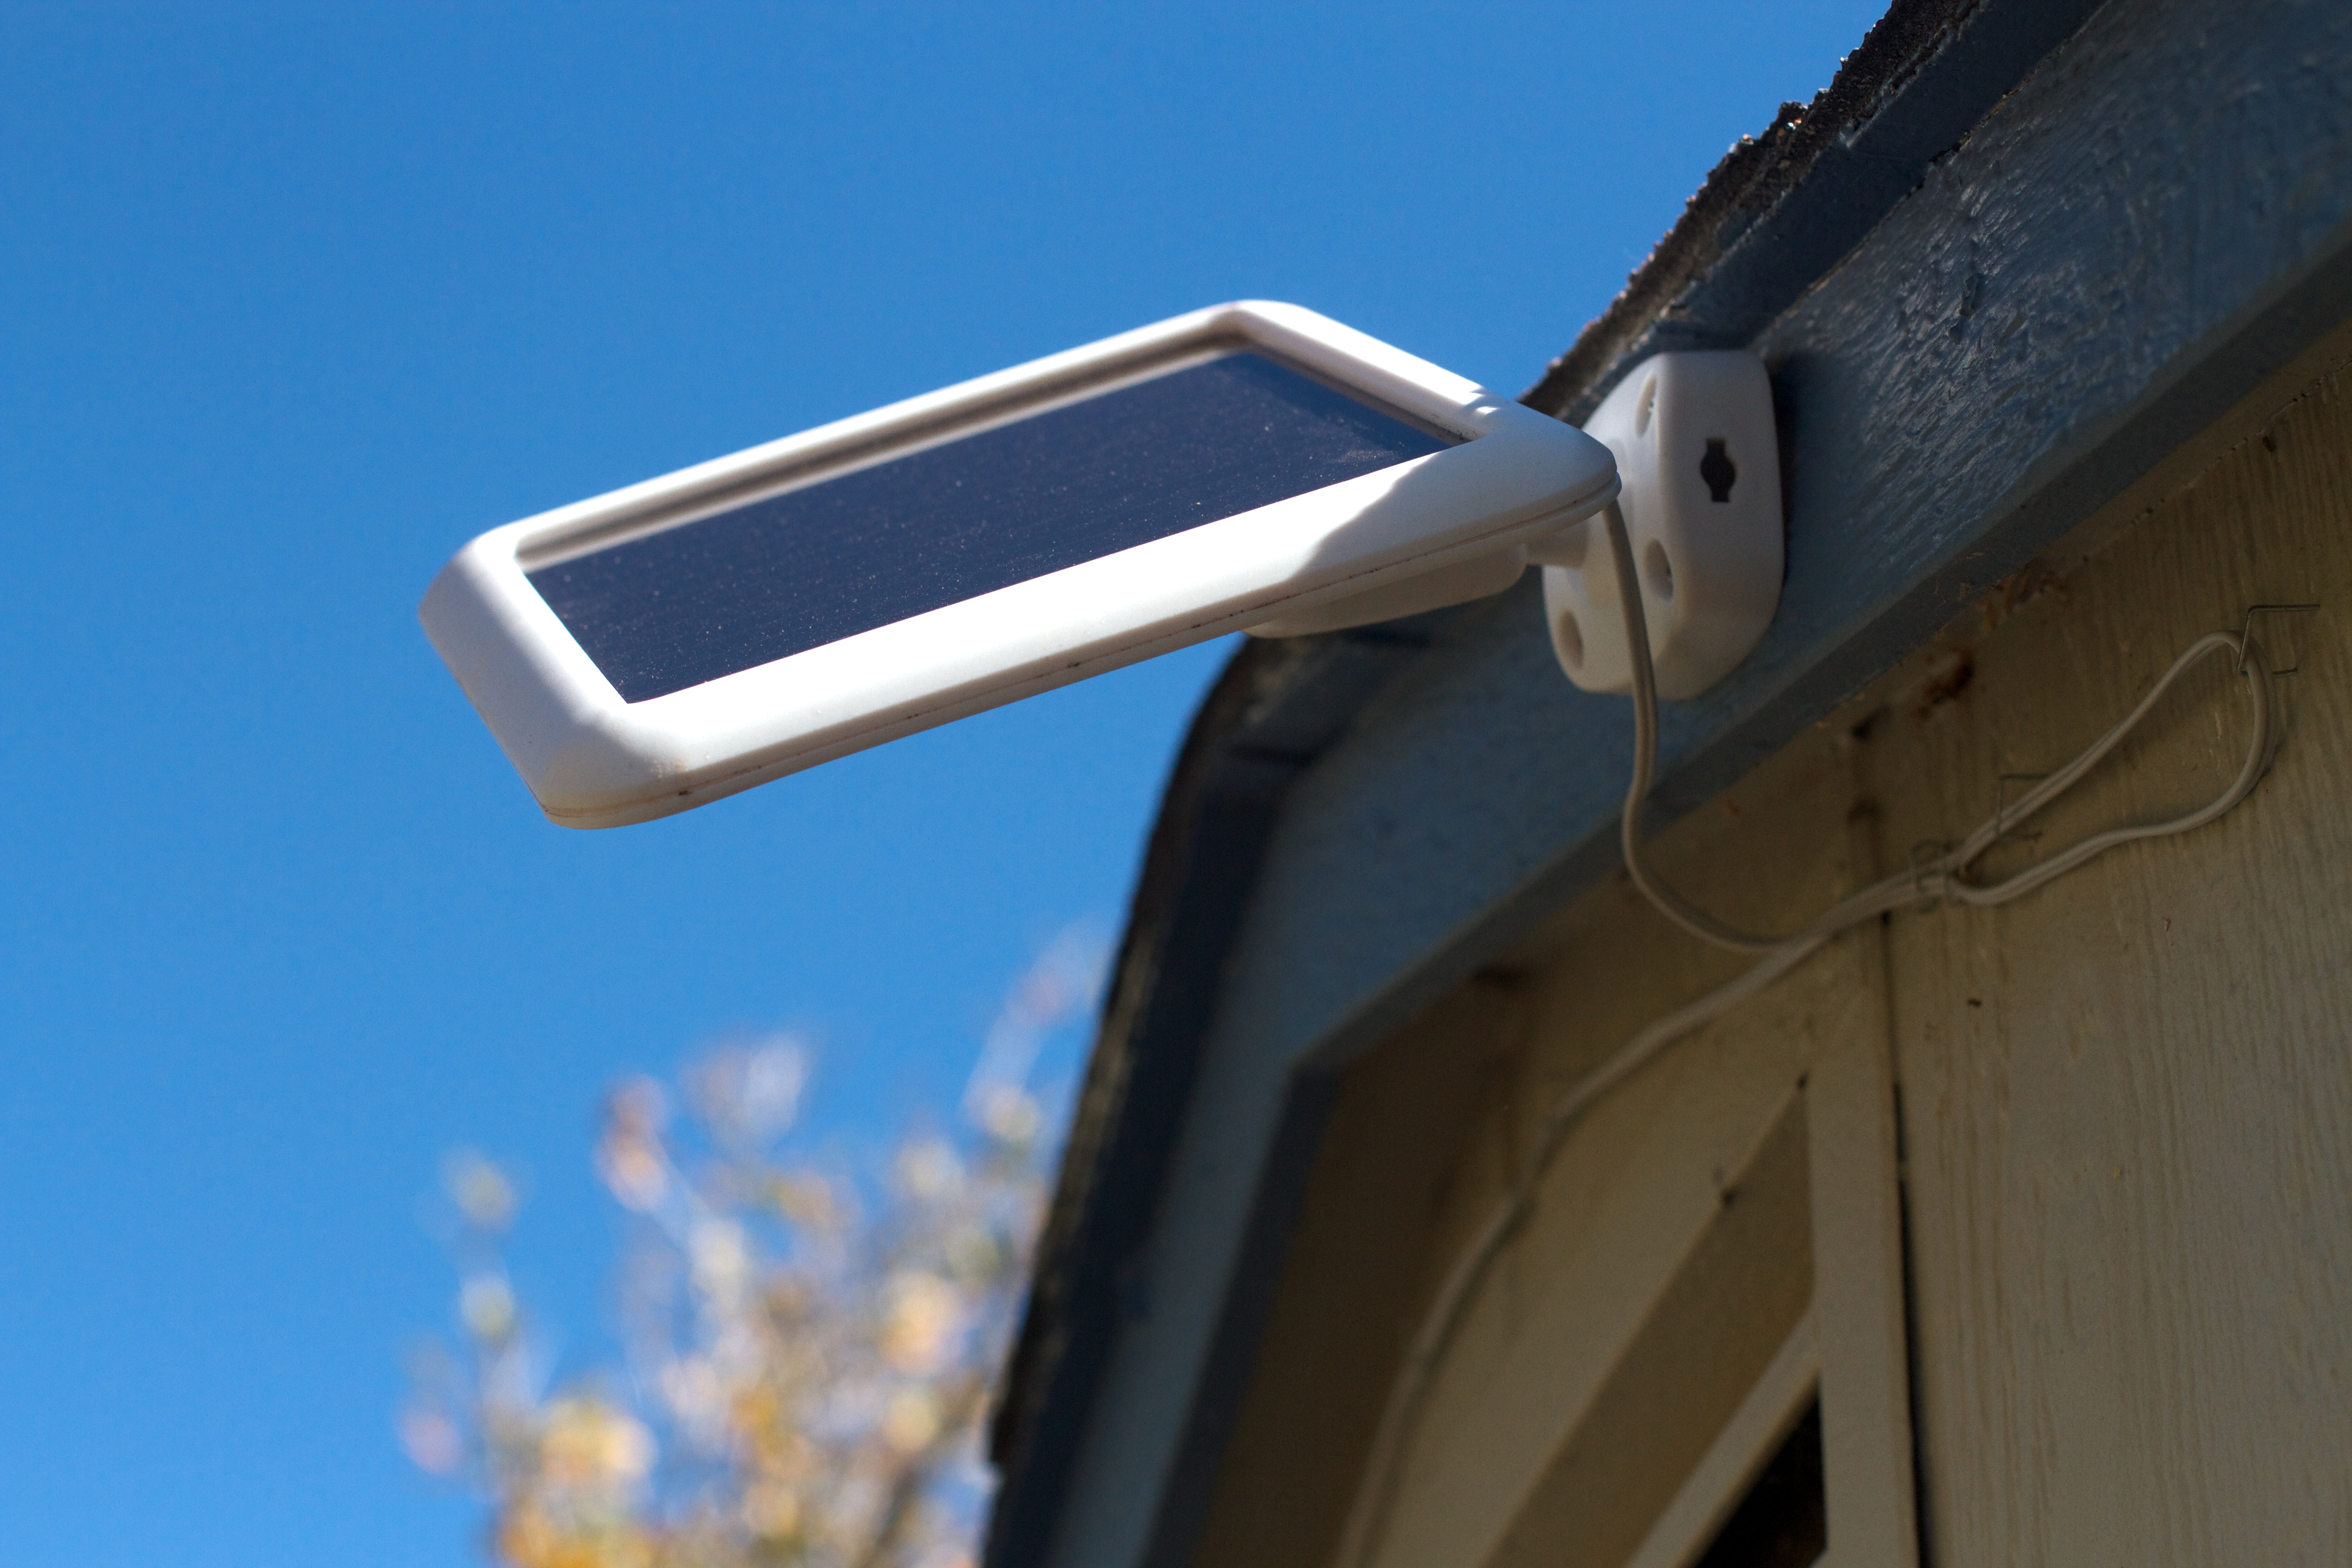
light, window, street light, lighting, solar, light fixture, automotive exterior